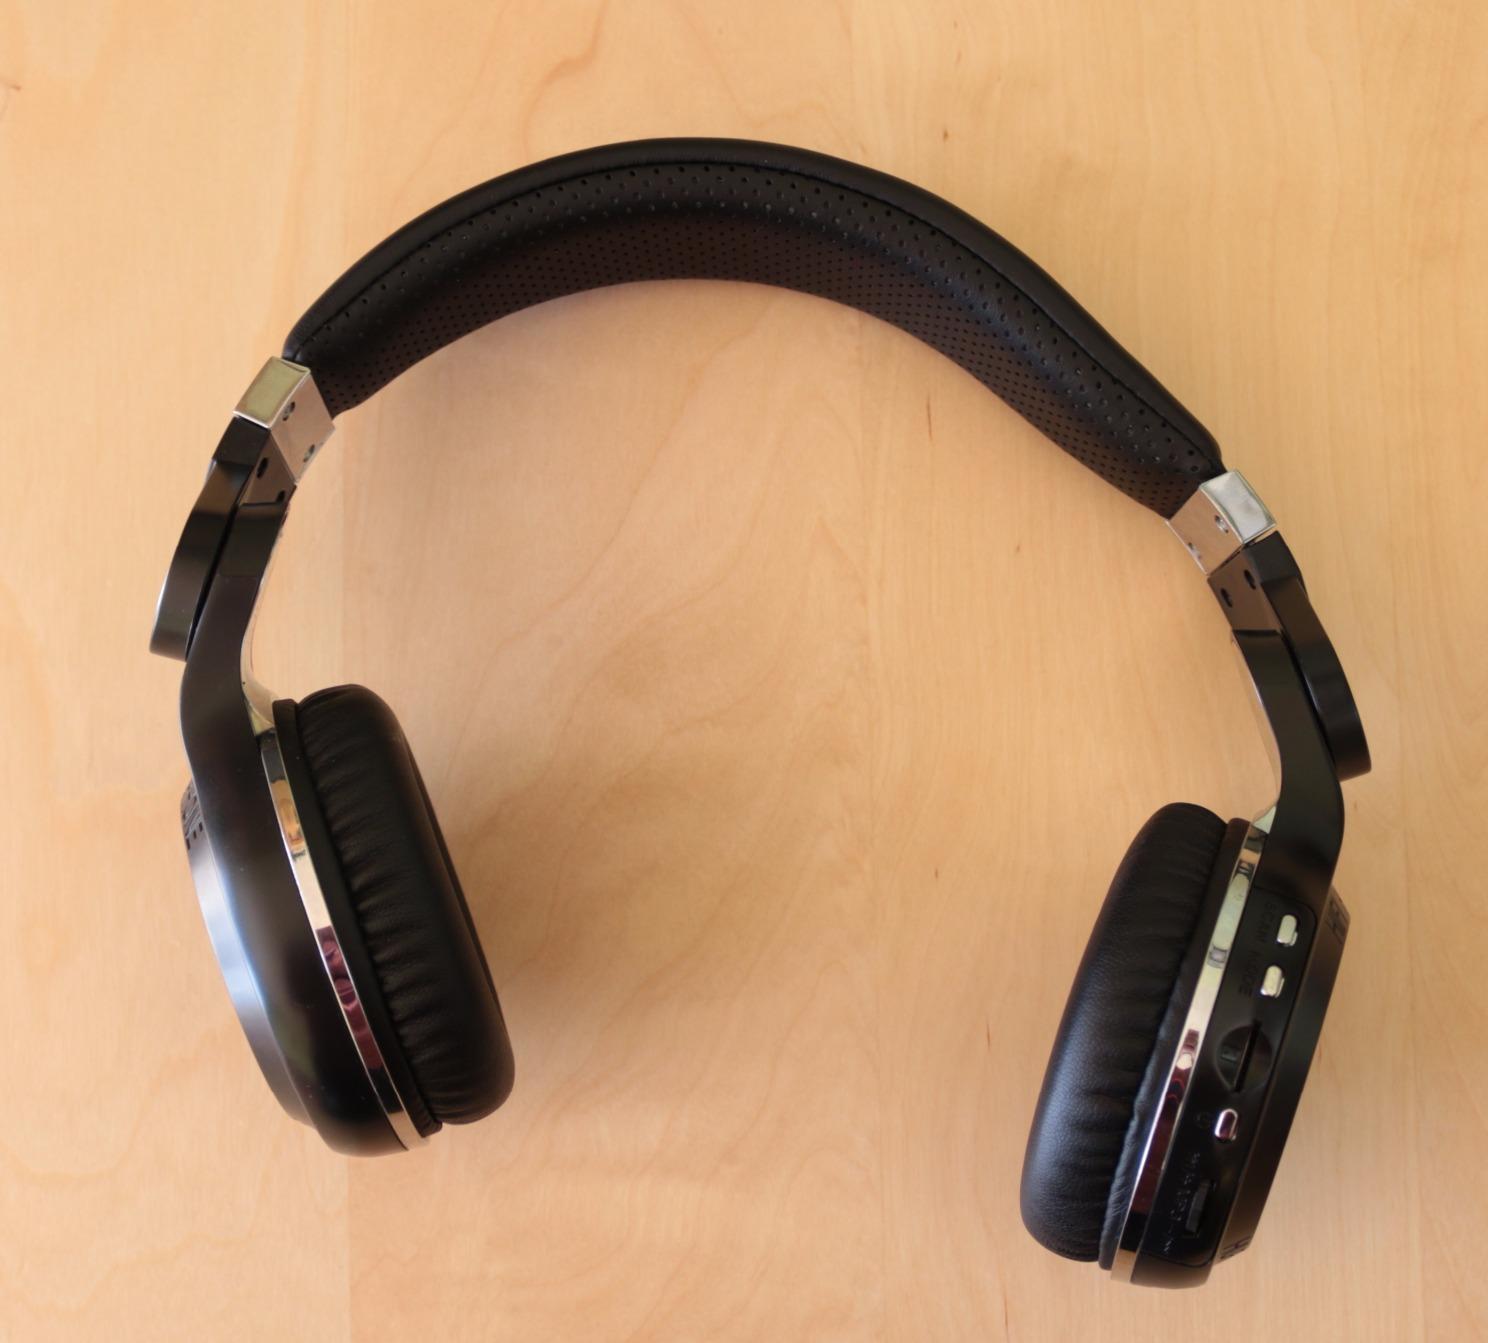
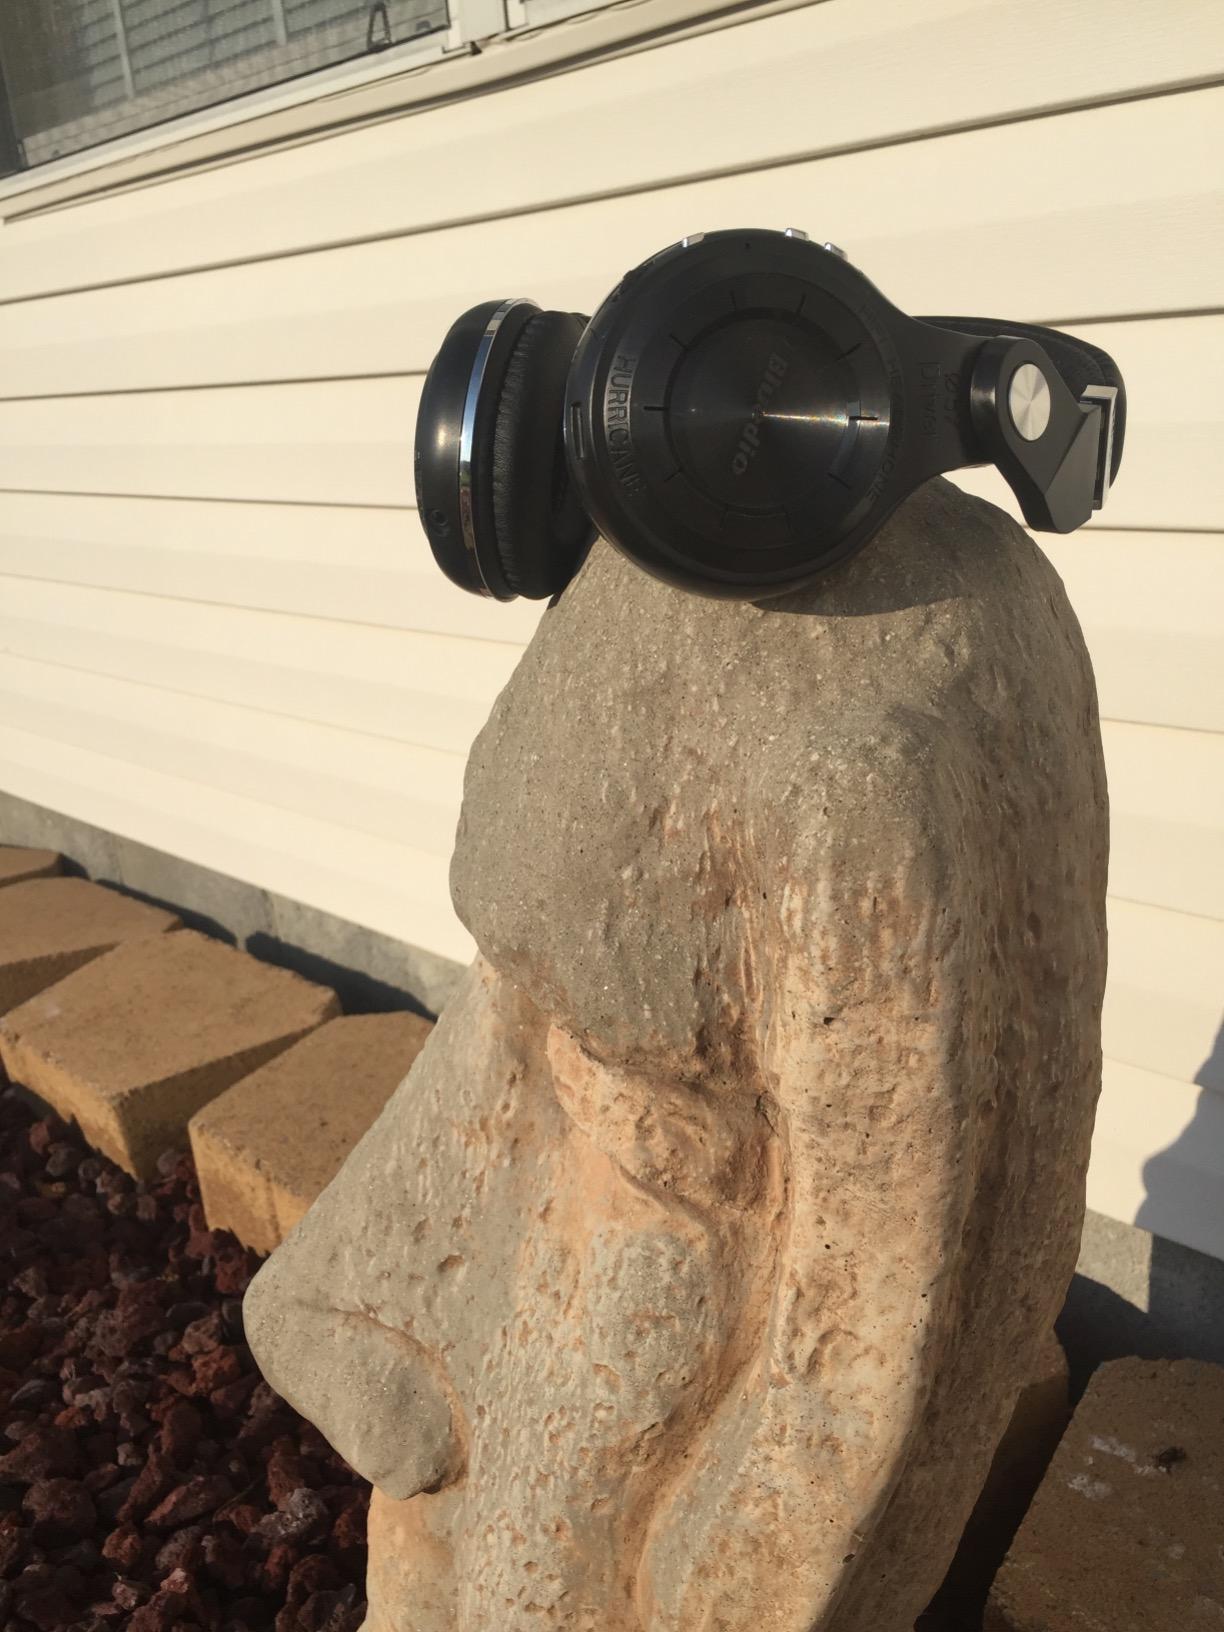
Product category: headphones
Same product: no